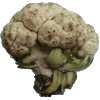
Label: Cauliflower 1